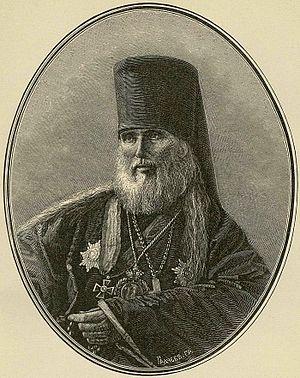
Philarète (Goumilevski) Русский: Филарет (Гумилевский)
Philarète ou Filaret, né Dmitri Grigorievitch Goumilevski le 23 octobre 1805 dans le gouvernement de Tambov et mort le 9 août 1866 à Konotop, est un évêque de l'Église orthodoxe russe, un théologien et historien de l'Église russe.